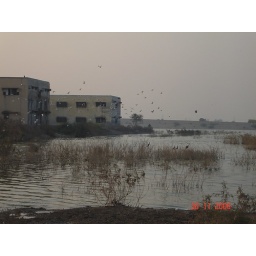
Hyderabad, Sindh and birds.The building is the Rajputana Hospital in Hyderabad Sindh, Pakistan. The rain water attracts the migratory birds.